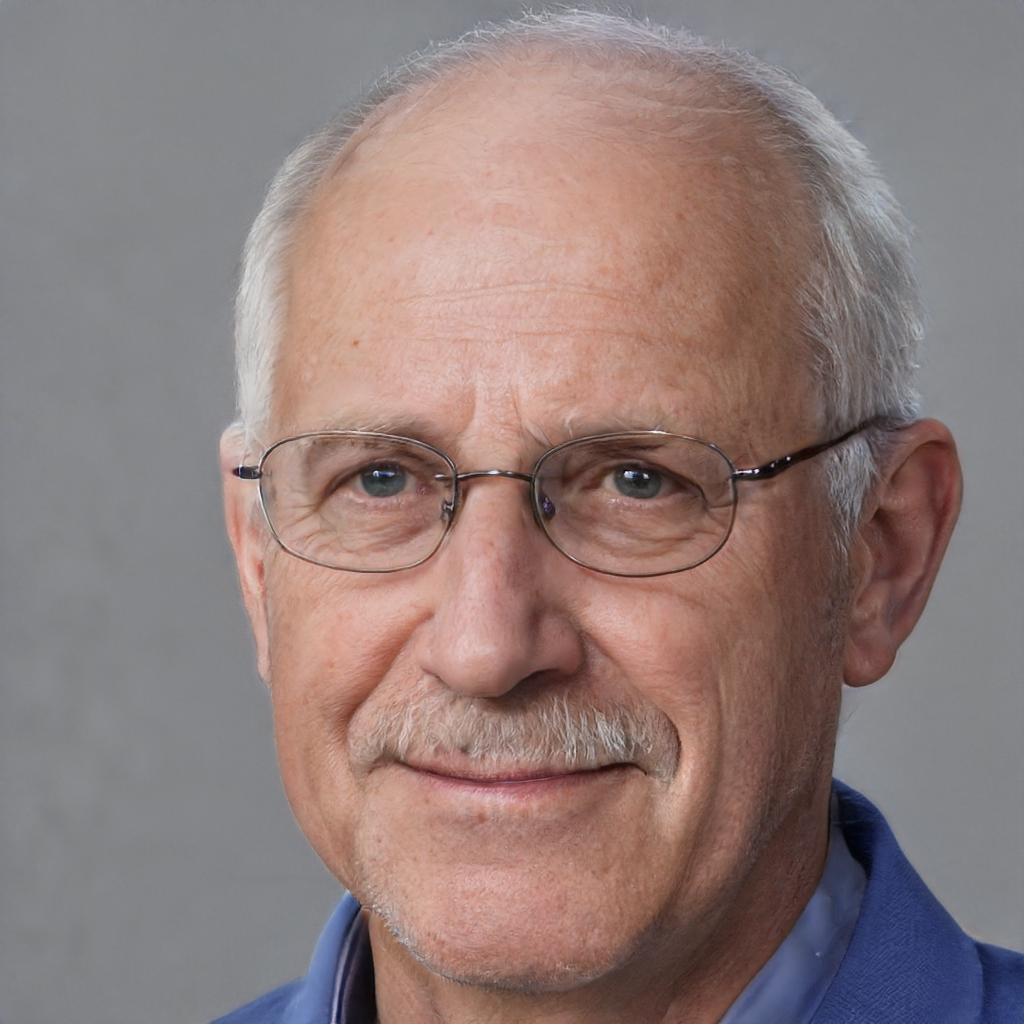
Label: No Watermark